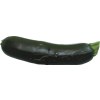
Label: dark_zucchini